Candy Boy

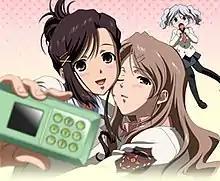
Kanade (front-left), Yukino (front-right), and Sakuya (top-right)

is an eight-minute original net animation produced by Anime International Company, and directed by Takafumi Hoshikawa. Since November 22, 2007, the ONA is available through streaming on the Cho! animelo audiovisual website and the Nico Nico Douga online video service. This was followed by a seven-episode series, with episodes being streamed between May 2, 2008 and May 8, 2009. Additional episodes were released on DVD, one with the DVD version of the single, "Bring Up Love" by Nayuta, and another released with volume 2 of the series. A spin-off manga series by Hiro Tōge was serialized in Media Factory's Comic Flapper magazine between November 2009 and December 2010, with another series, also by Tōge, distributed on mobile phones.